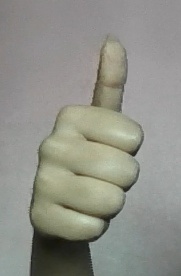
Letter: aleff